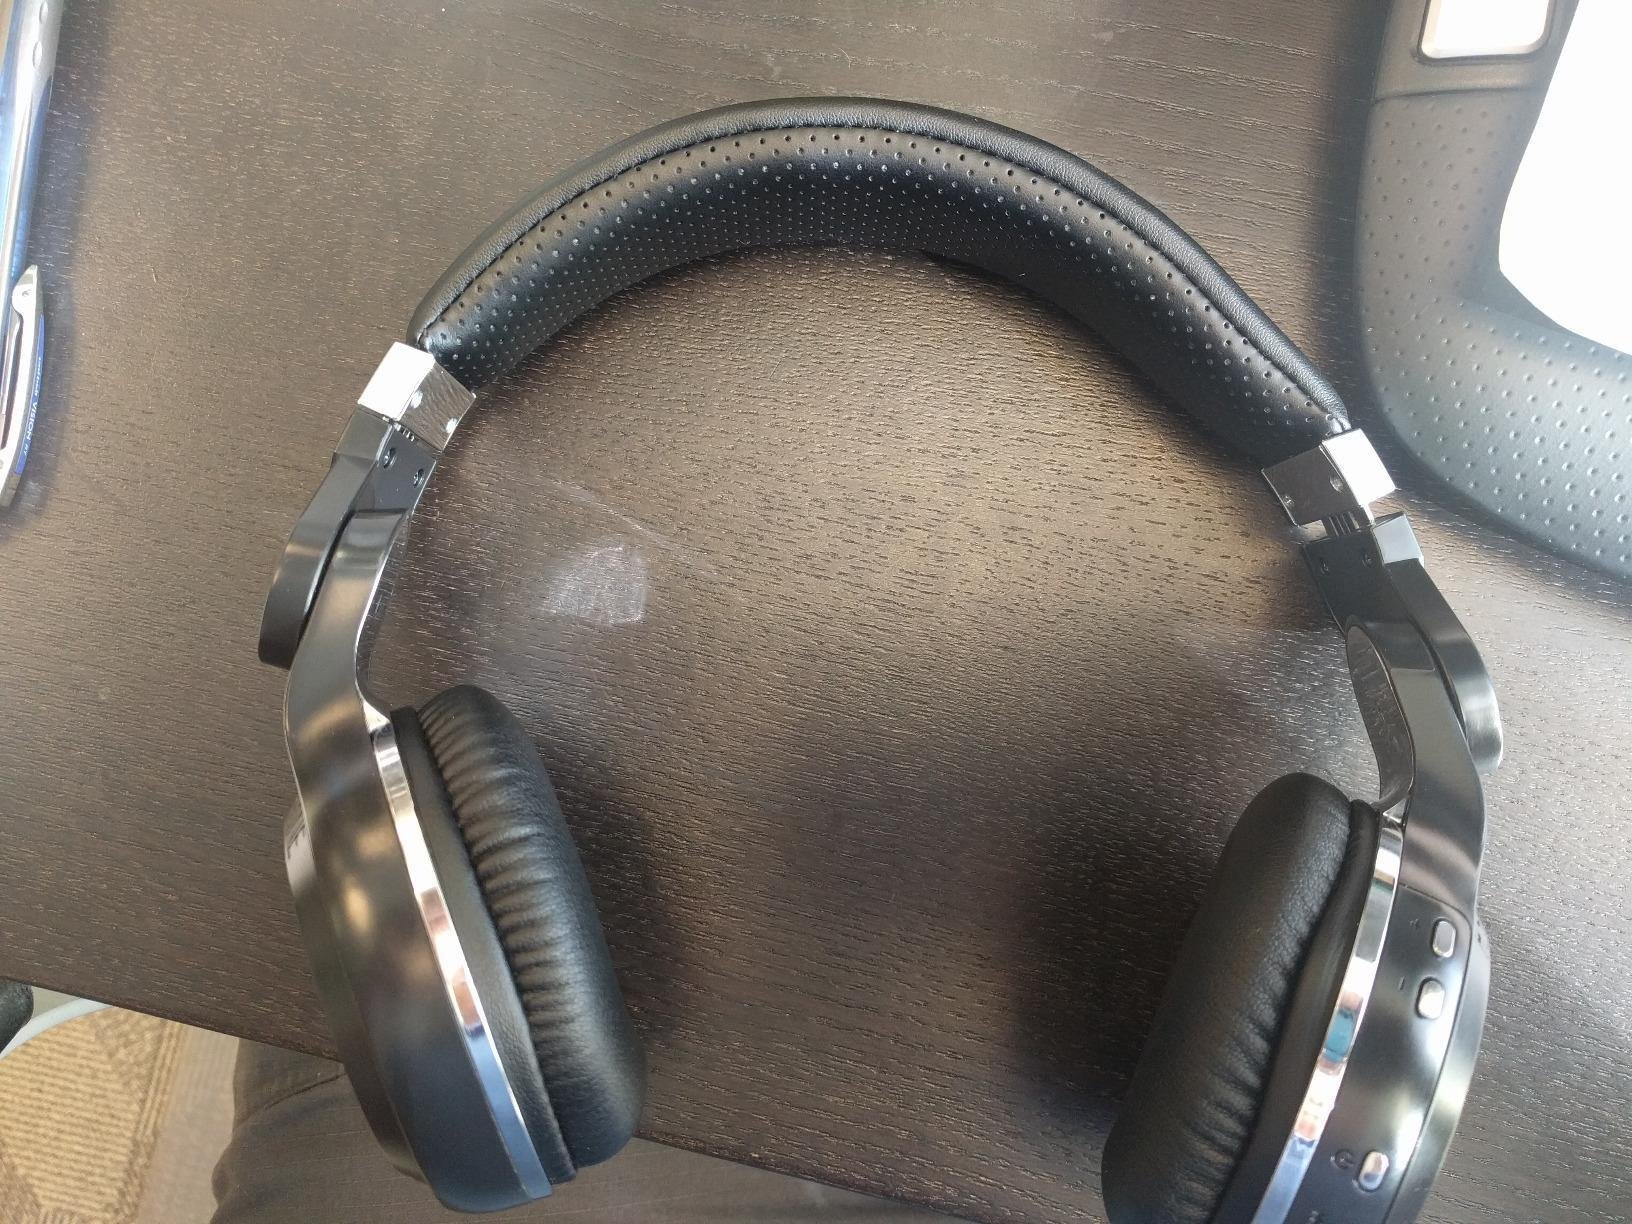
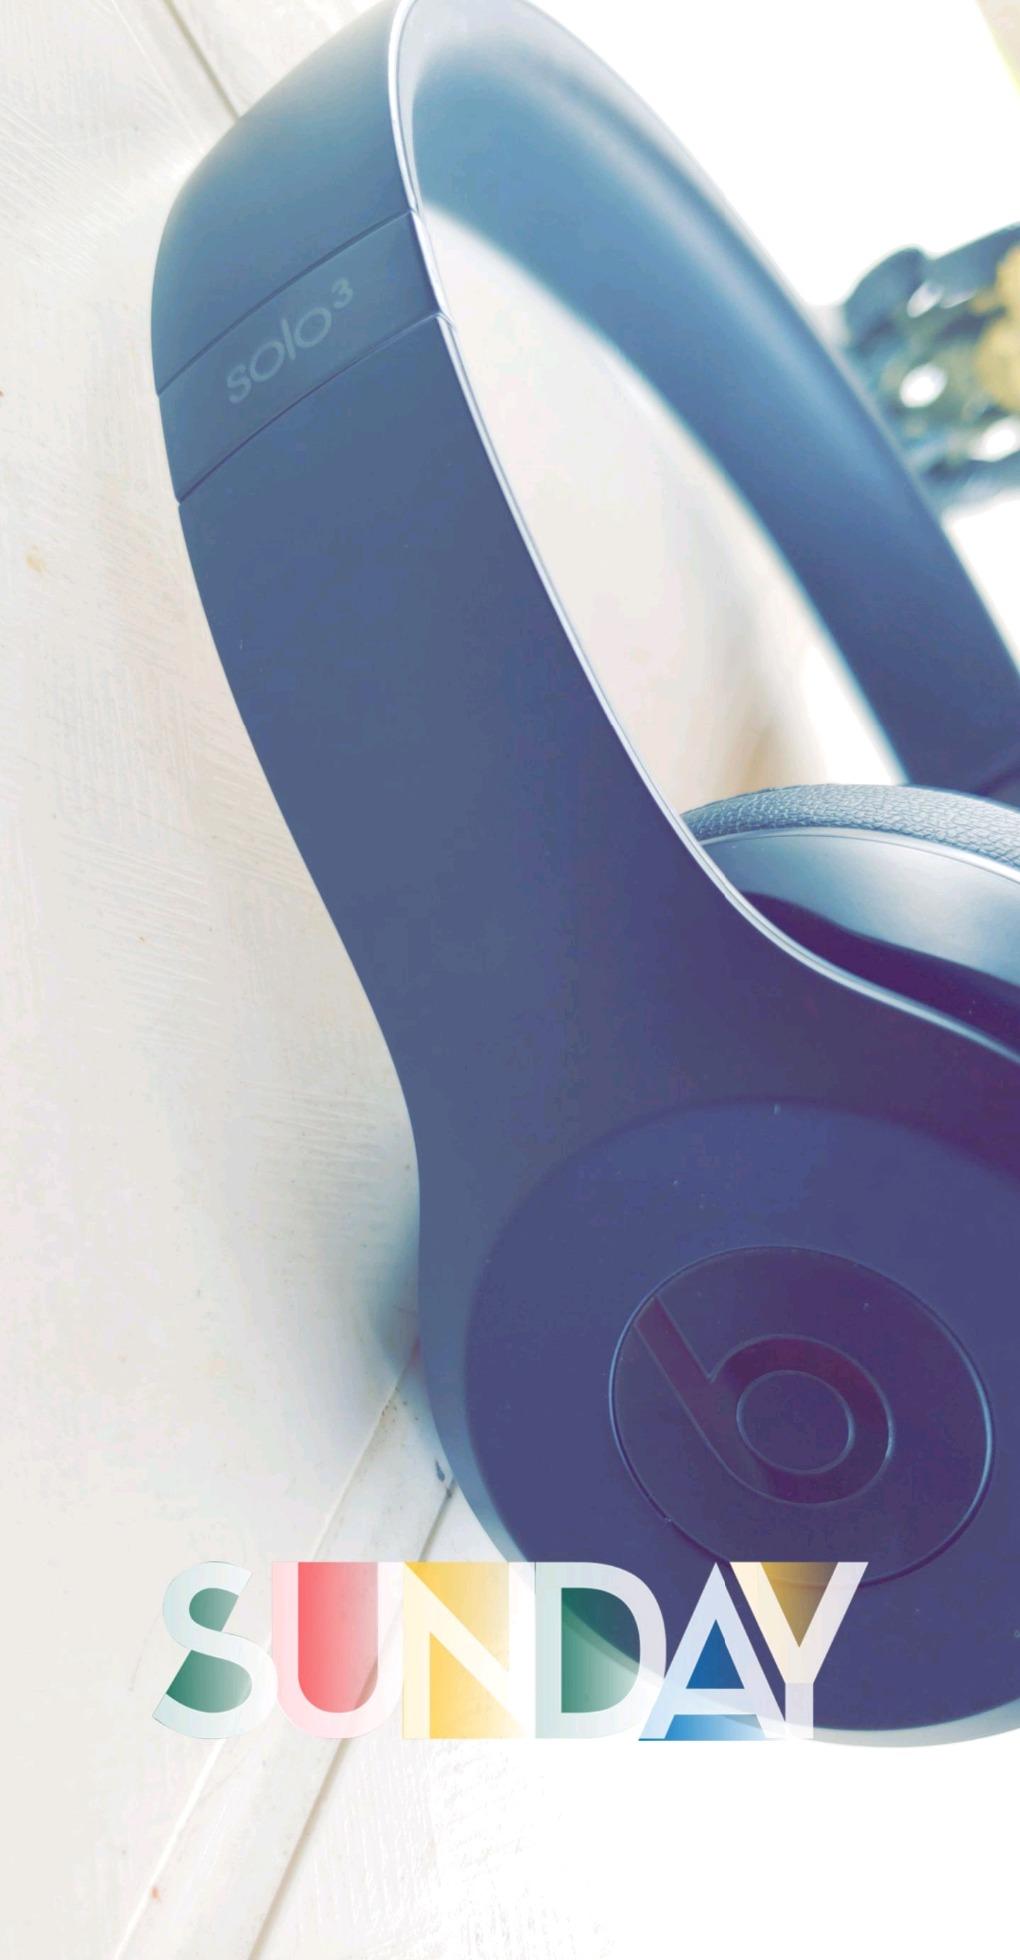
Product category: headphones
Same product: no